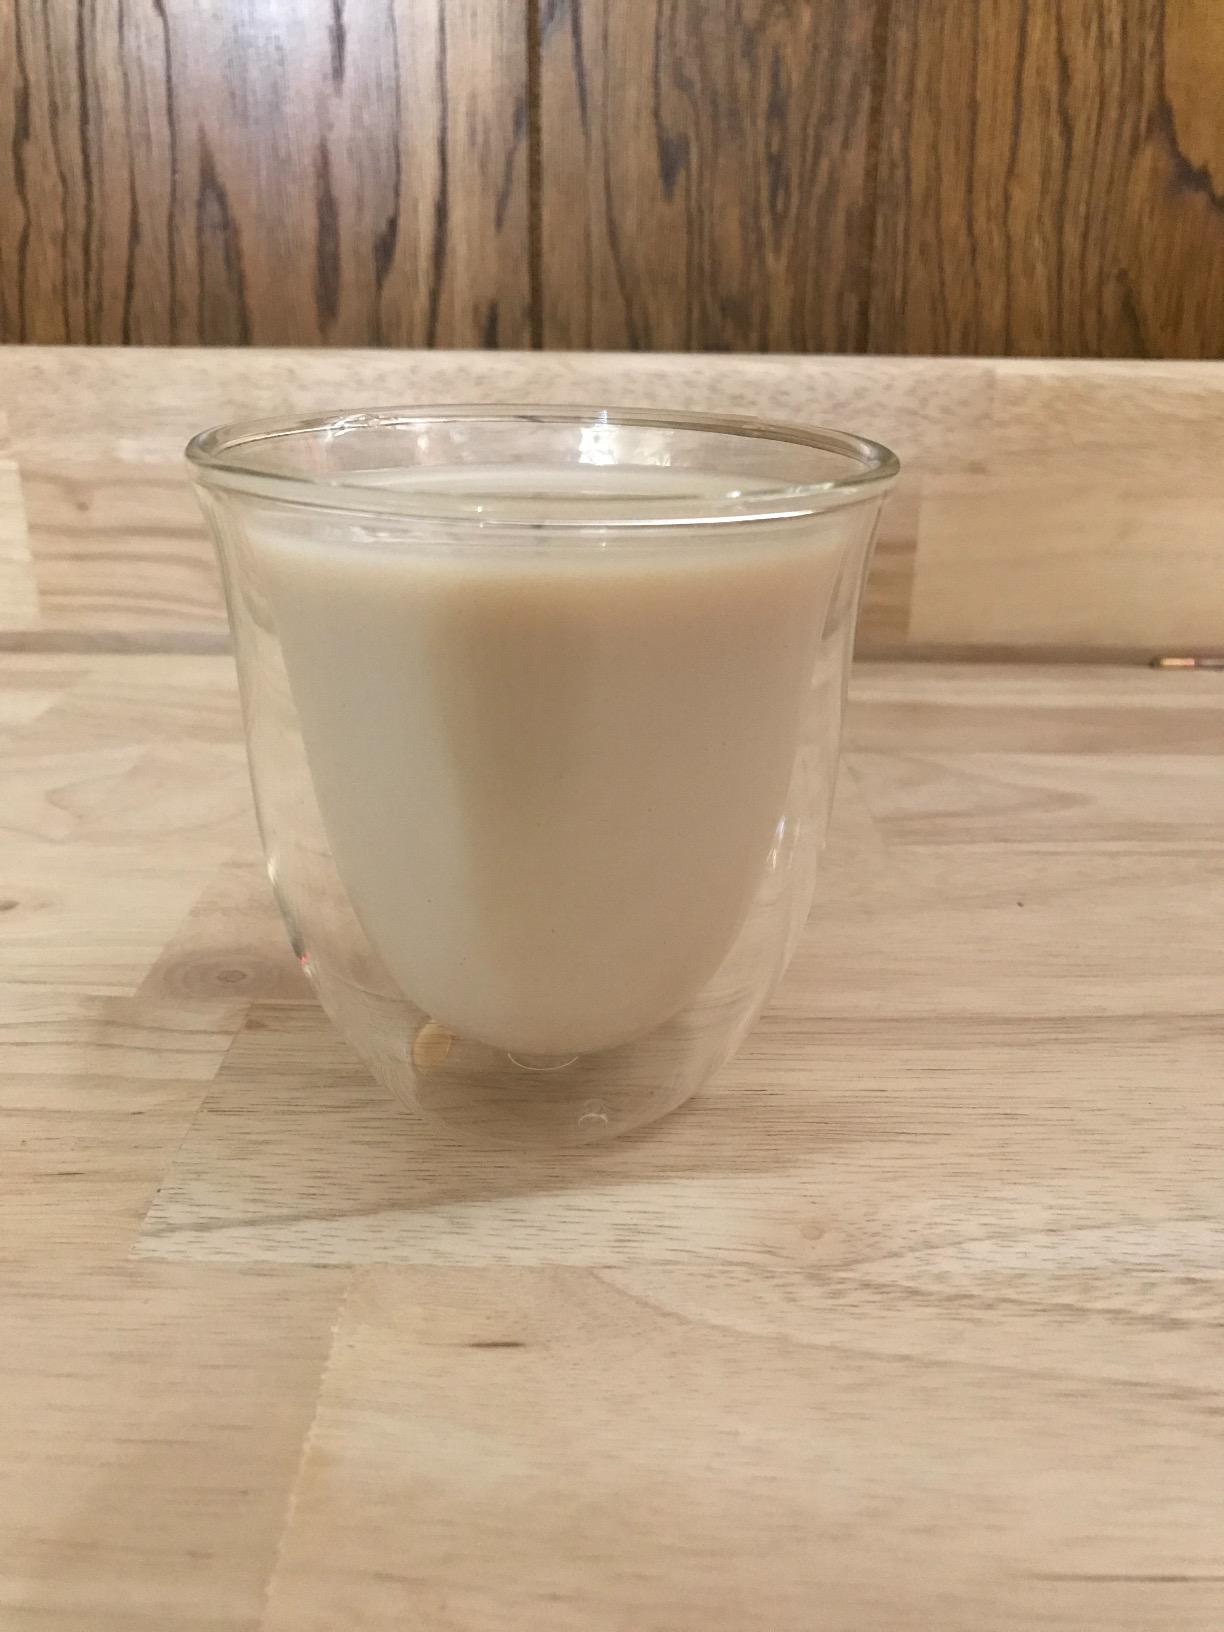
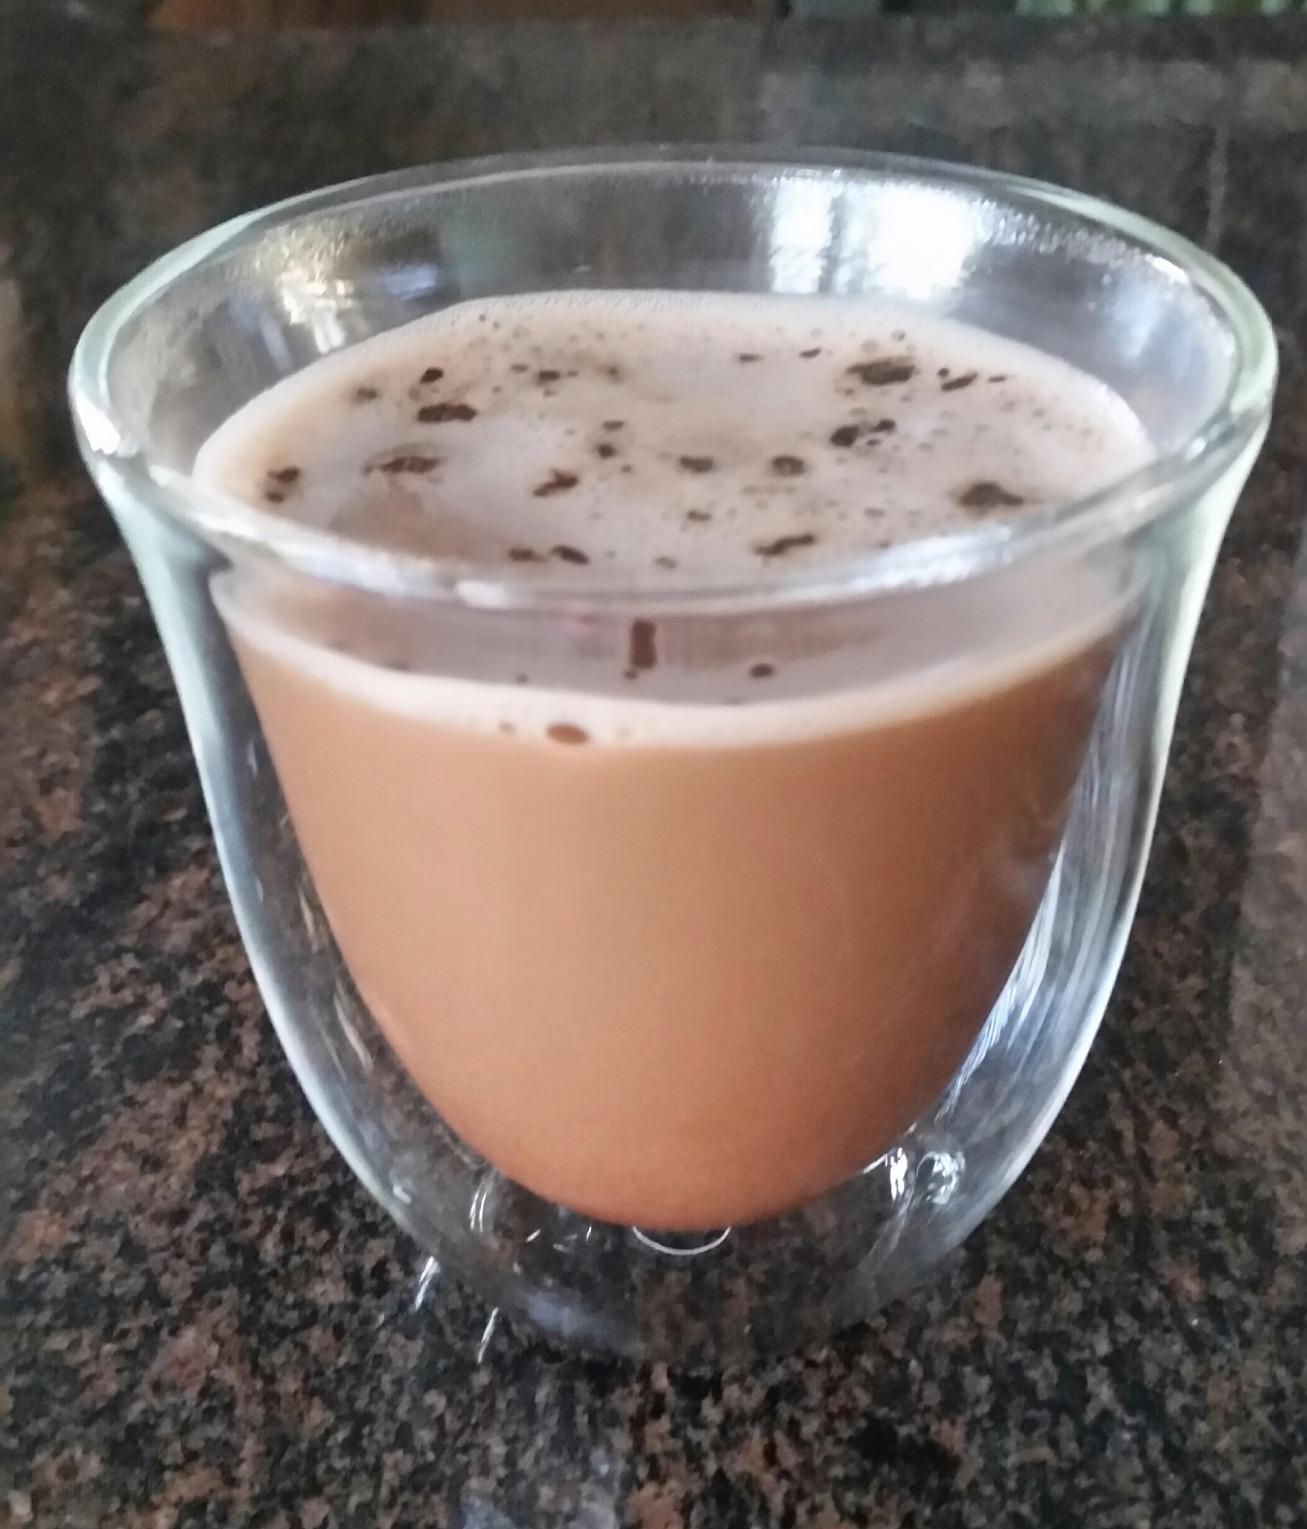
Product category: items_mug
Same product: yes